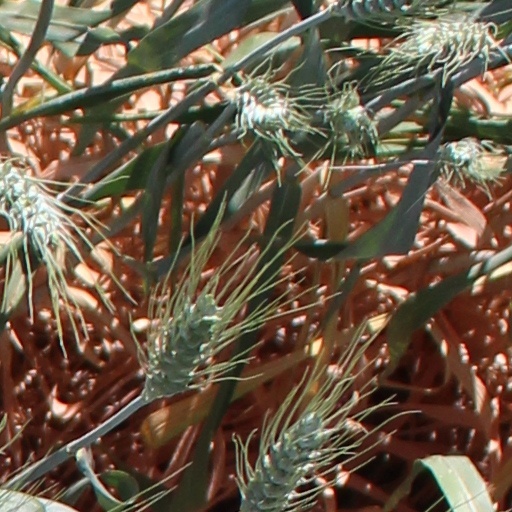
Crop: wheat